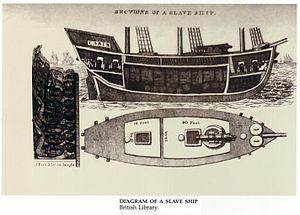
Un navire négrier ou négrier est un bateau ou un vaisseau qui, pour une partie de son temps, transportait des esclaves noirs pour en faire commerce.